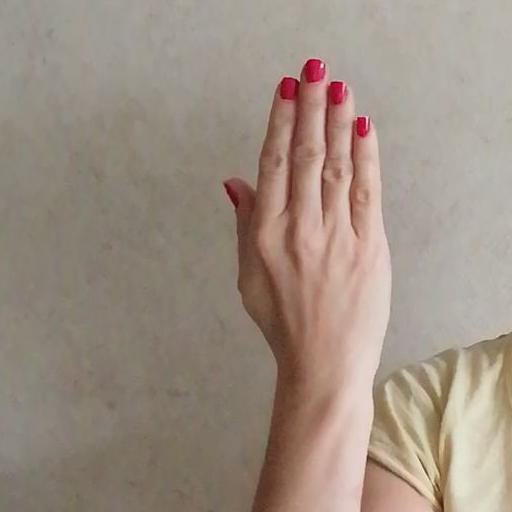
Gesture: stop_inverted